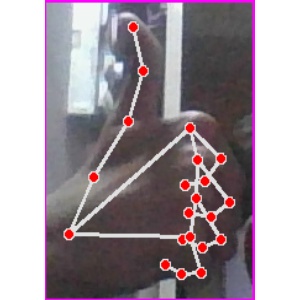
अक्षर: थ